Fort of Ribas

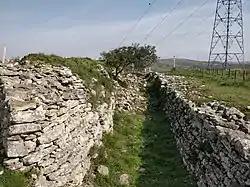
The Moat

Each fort or other construction was given a number for ease of identification and that allocated to the Fort of Ribas was 51. As with all of the 152 defensive points, it was built by Portuguese labourers and farmers under supervision of British and Portuguese engineers. It is situated on a limestone hill at an altitude of 305 metres and was constructed as an irregular five-sided polygon, with a man-made escarpment with limestone walls, and a dry moat with palisades. It had commanding views over the Freixal gorge and could see several other forts and redoubts, thus making the exchange of military signals easy.